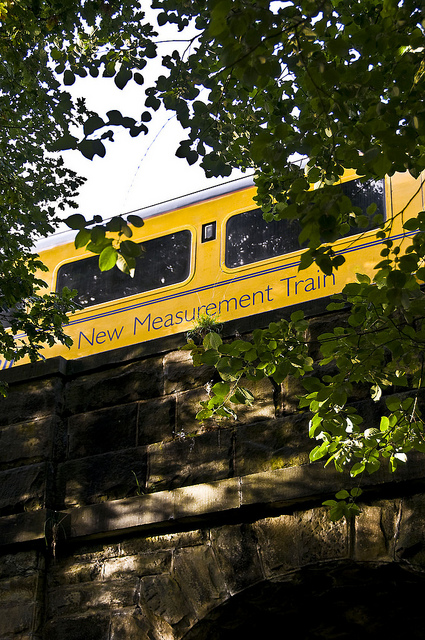
A yellow train traveling over a bridge next to a forest.

a yellow and white train and some trees

A train sitting on a bridge track with an opening below.

A yellow train is going over a bridge

A yellow train rides on a rock ridge near a tree.